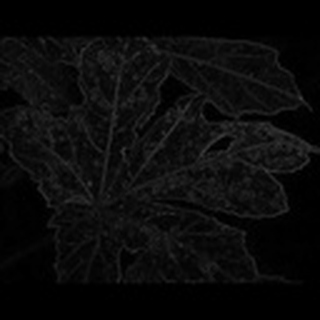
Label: cotton_powdery_mildew